Ernest Clive Atkins

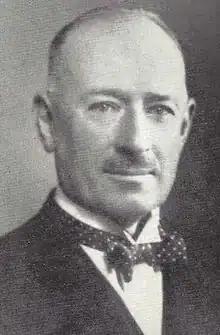
E.C. Atkins CB TD DL JP

Colonel Ernest Clive Atkins CB TD DL JP (13 February 1870 – 9 January 1953) was Battalion Commander of the 2/5th Leicestershire Regiment during World War I, High Sheriff of Leicestershire in 1931 and Chairman of the Leicestershire Territorial Association in 1938.